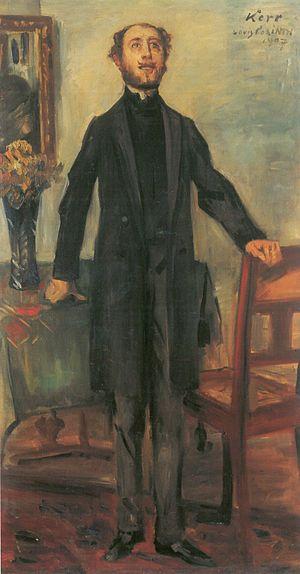
Alfred Kerr est un écrivain, critique littéraire et journaliste allemand.